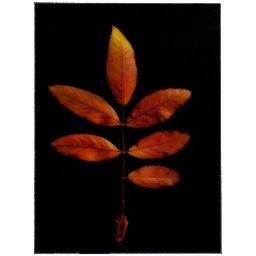
Seen this leaf on the ground in the backyard. Grabbed the camera and my black foamboard. Same picture different post processing.